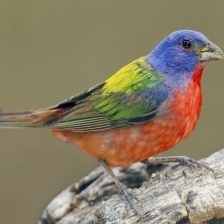
Species: PAINTED BUNTING
Scientific name: PASSERINA CIRIS
ImageNet parent category: indigo_bunting